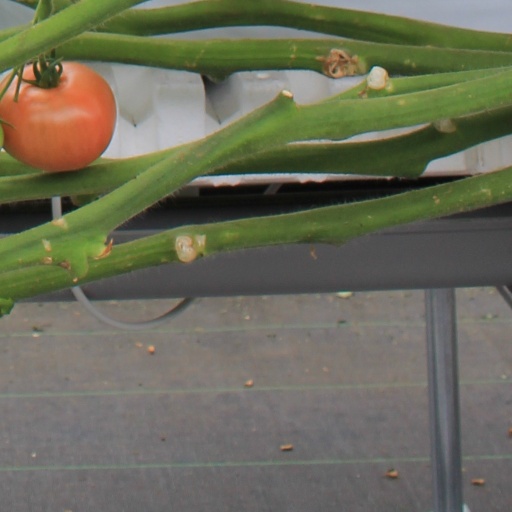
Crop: tomato